Arnold Rüütel

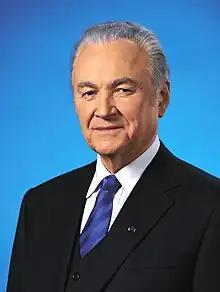
Official portrait

Arnold Rüütel (10 May 1928 – 31 December 2024) was an Estonian politician. He was the third President of Estonia from 8 October 2001 to 9 October 2006. Rüütel was the second president of the country after the end of the 1944–1991 Soviet occupation, and the restoration of the independent Republic of Estonia on 20 August 1991.